Sociedade Partenon Literário

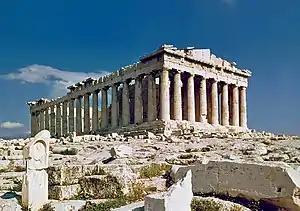
The Parthenon of Athens

The Parthenon's educational and civilizing goals were embedded in the very name of the society: The Parthenon, dedicated to the goddess Athena, is the name of the main building of the Acropolis of Athens, a city traditionally consecrated as one of the cradles of Western civilization. According to Schnorr & Rosa, "relating a literary association to a divinity recognized for its wisdom, intelligence, and prudence seems to do justice to the Parthenonists' project of fighting against the ignorance of the Rio Grande do Sul population, mostly composed of illiterate individuals. They tried to equate bravery in the military arts with the achievements of intellectual struggle, in a land that had neither libraries nor good schools (and no higher education), where prowess in arms and political tribunes had always won the highest praise. The "Revista Mensal" had many editorials and articles following the romantic taste of the time and the visions of its founders. An example of this discourse appears in the presentation of the Parthenon Program, written by Apolinário Porto-Alegre and published in the first issue of the magazine, from which some excerpts follow: